Carsten Borchgrevink

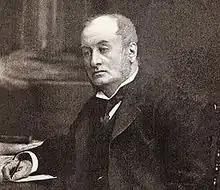
Sir Clements Markham, the Royal Geographical Society president who opposed Borchgrevink's Antarctic plans

For the next two years Borchgrevink travelled in Europe and in Australia, seeking support and backing for his expedition ideas without success. One of those with whom he sought to join forces was William Speirs Bruce, who was planning his own Antarctic expedition. Their joint plans foundered when Borchgrevink, who had severed relations with Henryk Bull, learned that Bruce was in discussions with him; "I regret therefore that we cannot collaborate," wrote Borchgrevink to Bruce. He also discovered that the Royal Geographical Society had been planning its own Antarctic expedition since 1893.